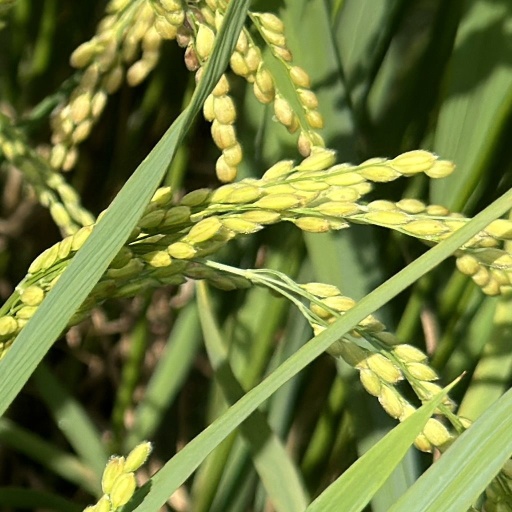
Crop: rice